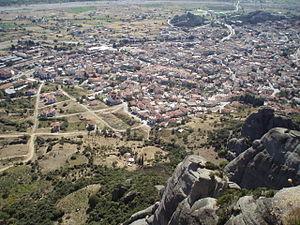
Le Rallye de l'Acropole 1981, disputé du 1ᵉʳ au 4 juin 1981, est la quatre-vingt-treizième manche du championnat du monde des rallyes courue depuis 1973, et la sixième manche du championnat du monde des rallyes 1981.